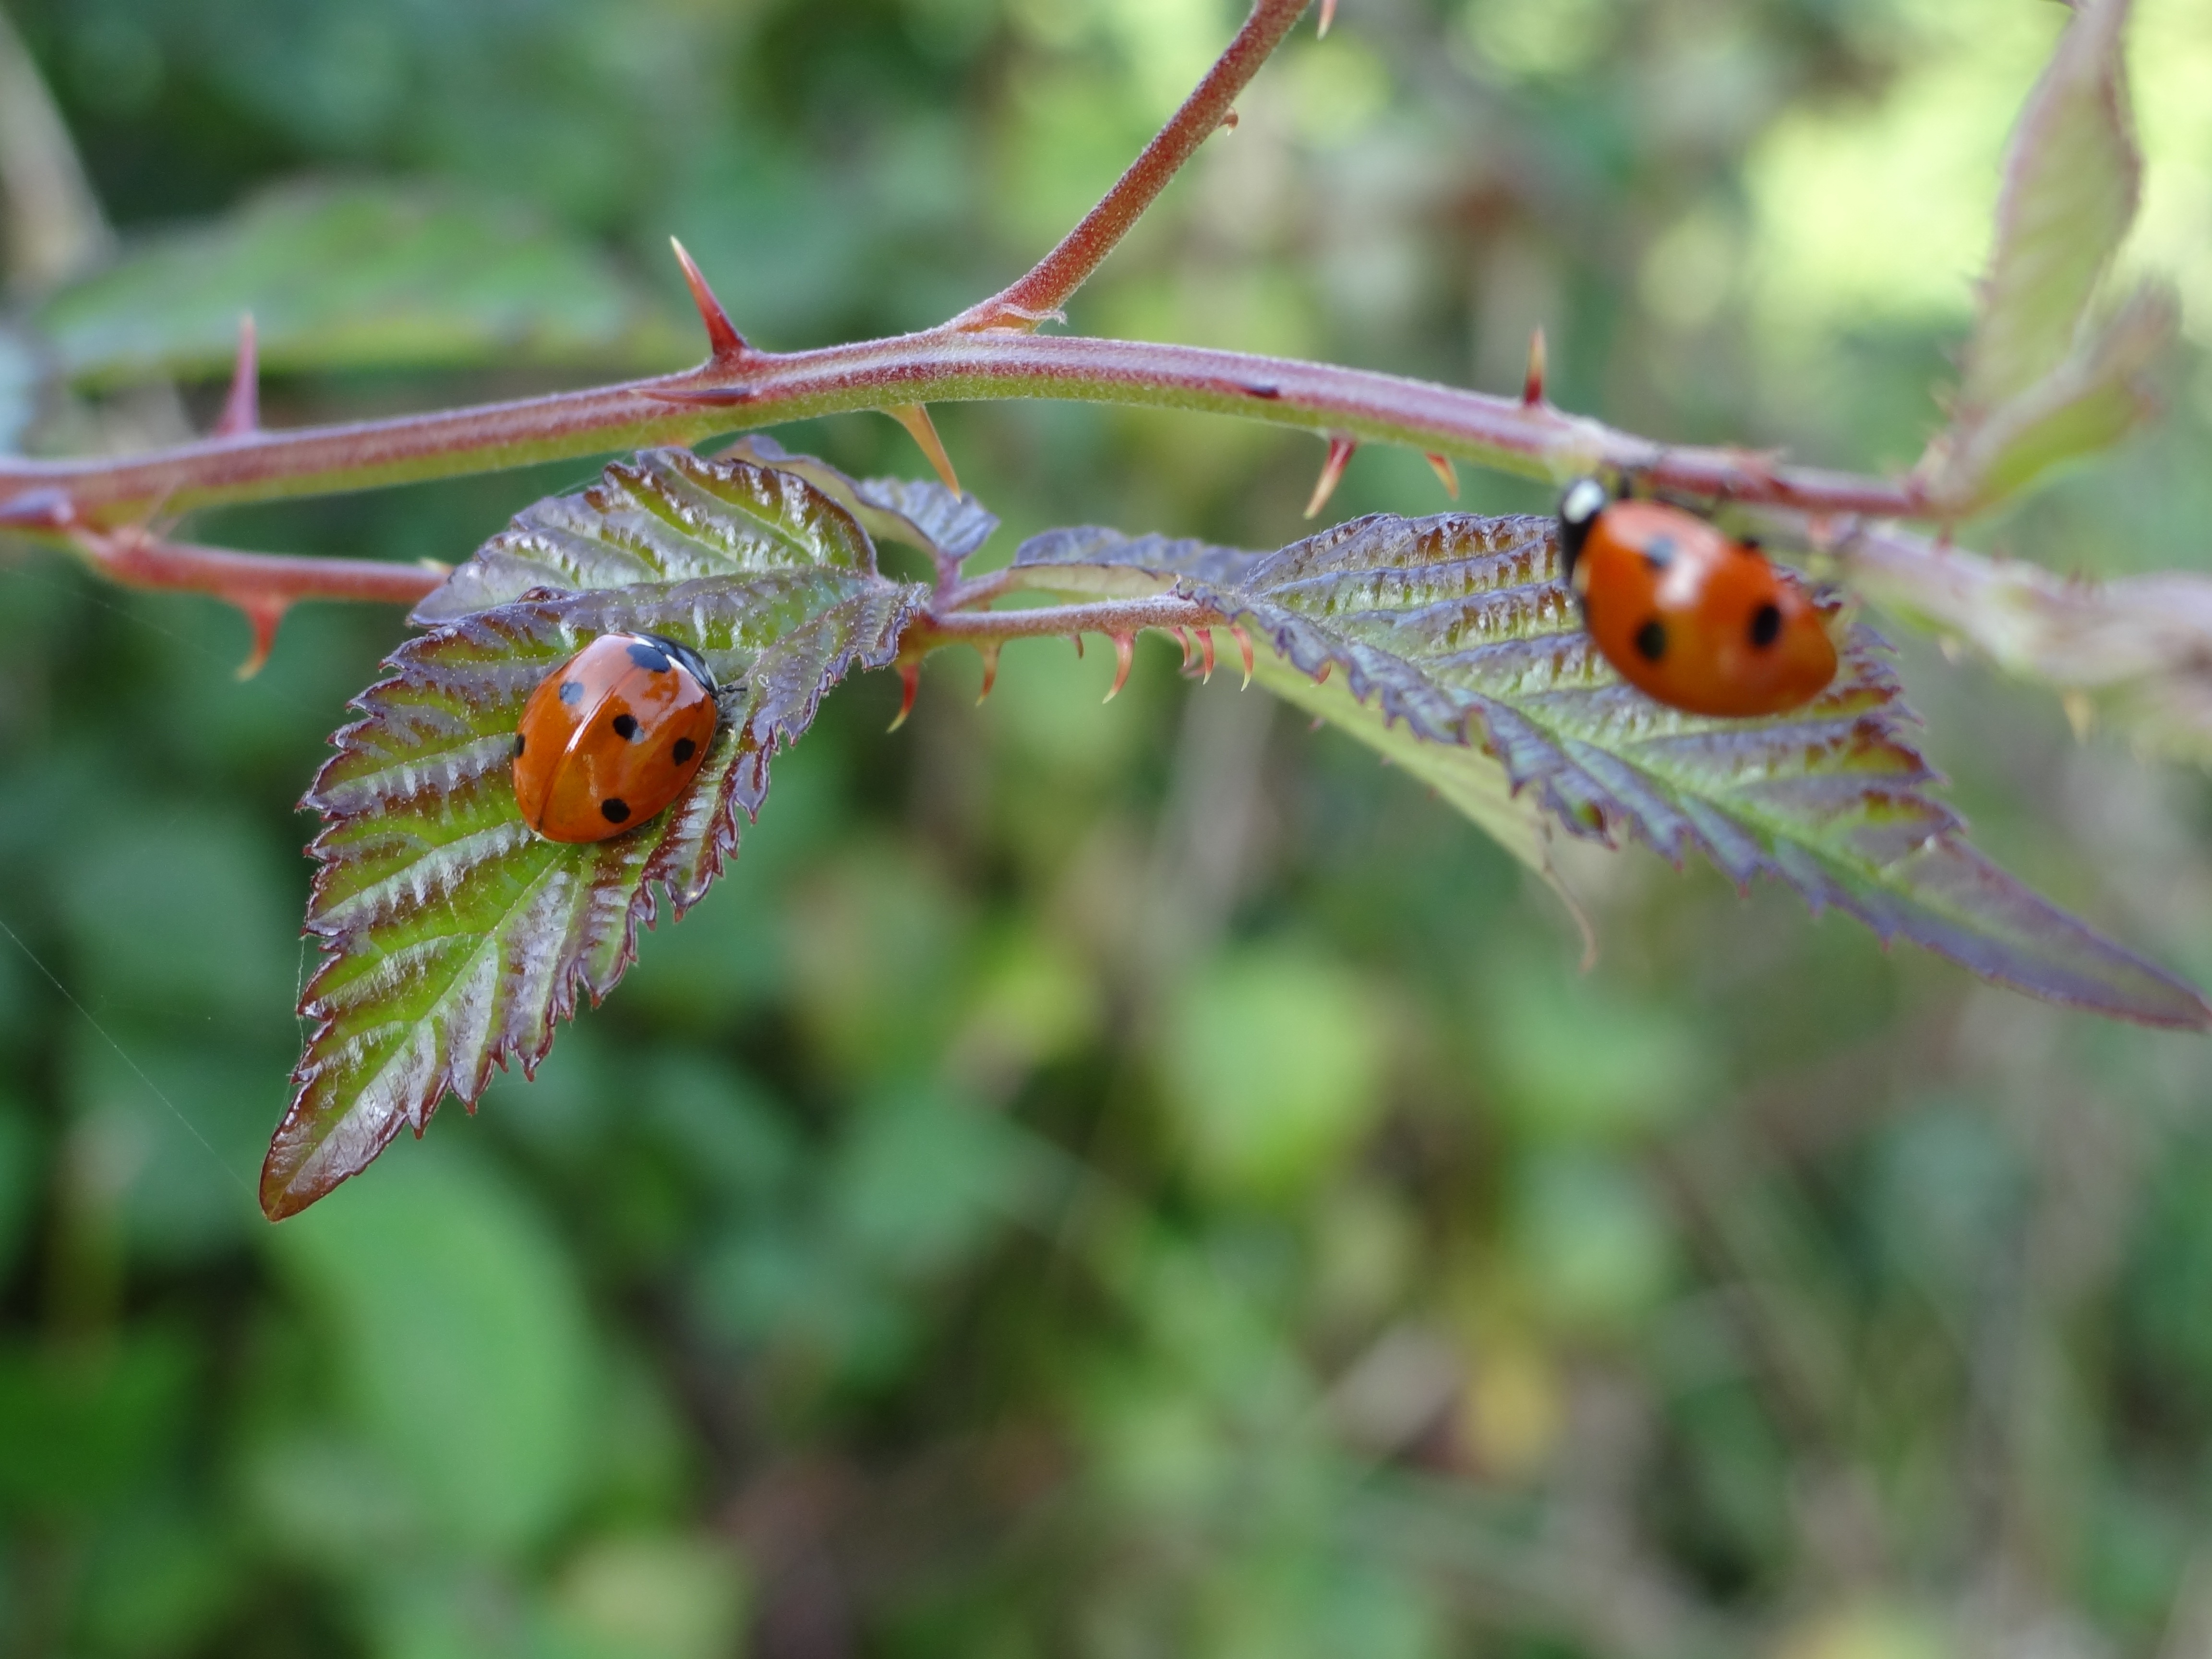
nature, branch, photography, leaf, flower, spring, green, red, insect, ladybug, garden, flora, fauna, invertebrate, flowers, happiness, bud, macro photography, leaf beetle